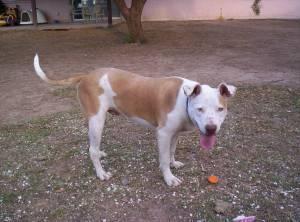
american pit bull terrier